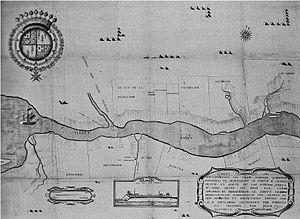
Carte Gouvernement de Trois-Rivières
L’Histoire de Trois-Rivières, fondée par Laviolette le 4 juillet 1634, est celle d'un carrefour de fréquentation par les Amérindiens, d'un poste de traite des fourrures, et finalement d'une ville industrielle qui devient le chef-lieu de la Mauricie.